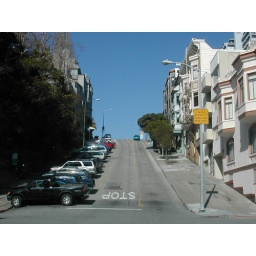
Lombard Street (steepest street in SF) I actually climb to the highest point to take Golden Gate bridge shot